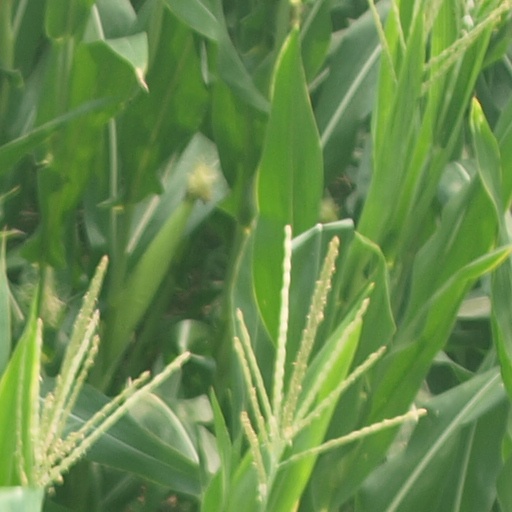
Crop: maize; corn